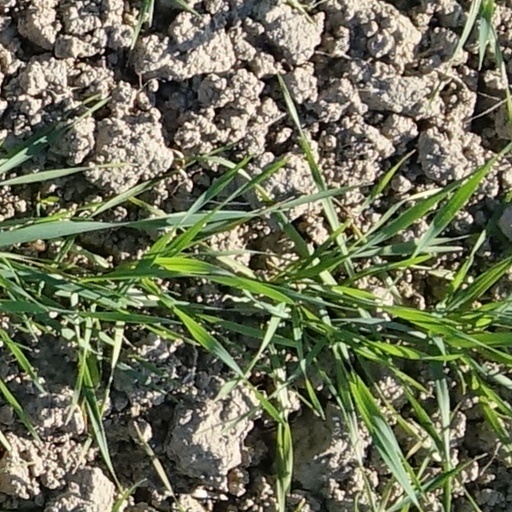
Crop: wheat